Vierkirchen-Esterhofen station

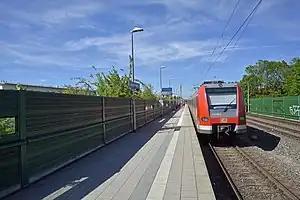
2019

Vierkirchen-Esterhofen station is a railway station in the municipality of Vierkirchen, located in the Dachau district in Upper Bavaria, Germany.